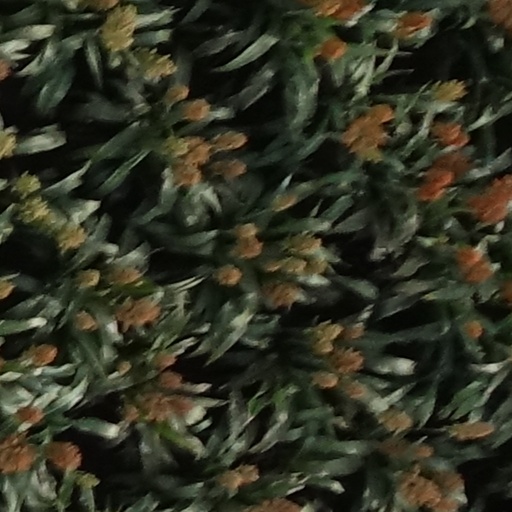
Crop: sorghum